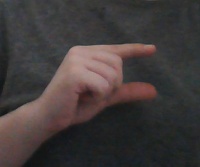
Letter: dal